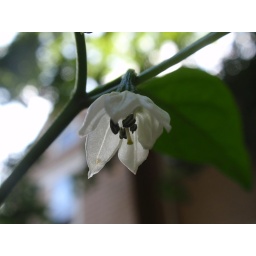
My the beginnings of my green pepper plant from over the summer